St. James Cathedral (Orlando, Florida)

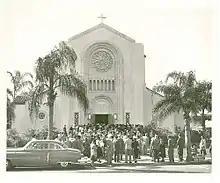
St. James in the early 1950s

St. James Parish traces its roots to May 20, 1881, when Bishop John Moore of the Diocese of St. Augustine, which then covered the entire state of Florida, purchased land to establish the first Catholic Church in the Orlando area. The first permanent pastor, Father Felix P. Swembergh arrived in 1885 to organize the congregation from the area's residents. Between 1880 and 1885, the population of Orlando increased from 200 to over 4,000 people.